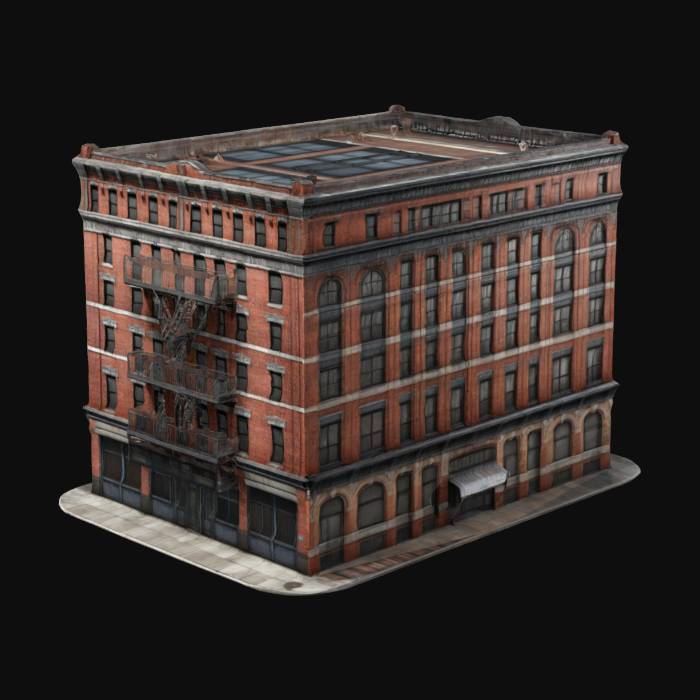
미적 점수 (1~10점): 9